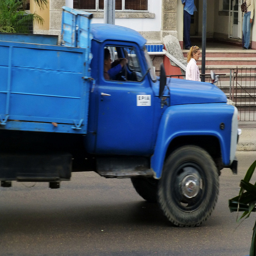
A woman walks on the street as a bright blue truck passes.
a blue ruck for hauling and a lady walking down the sidewalk
There is a pick up truck that is parked in the street
People in a big truck that is being driven.
A purple truck with a blue back end driving down a street.